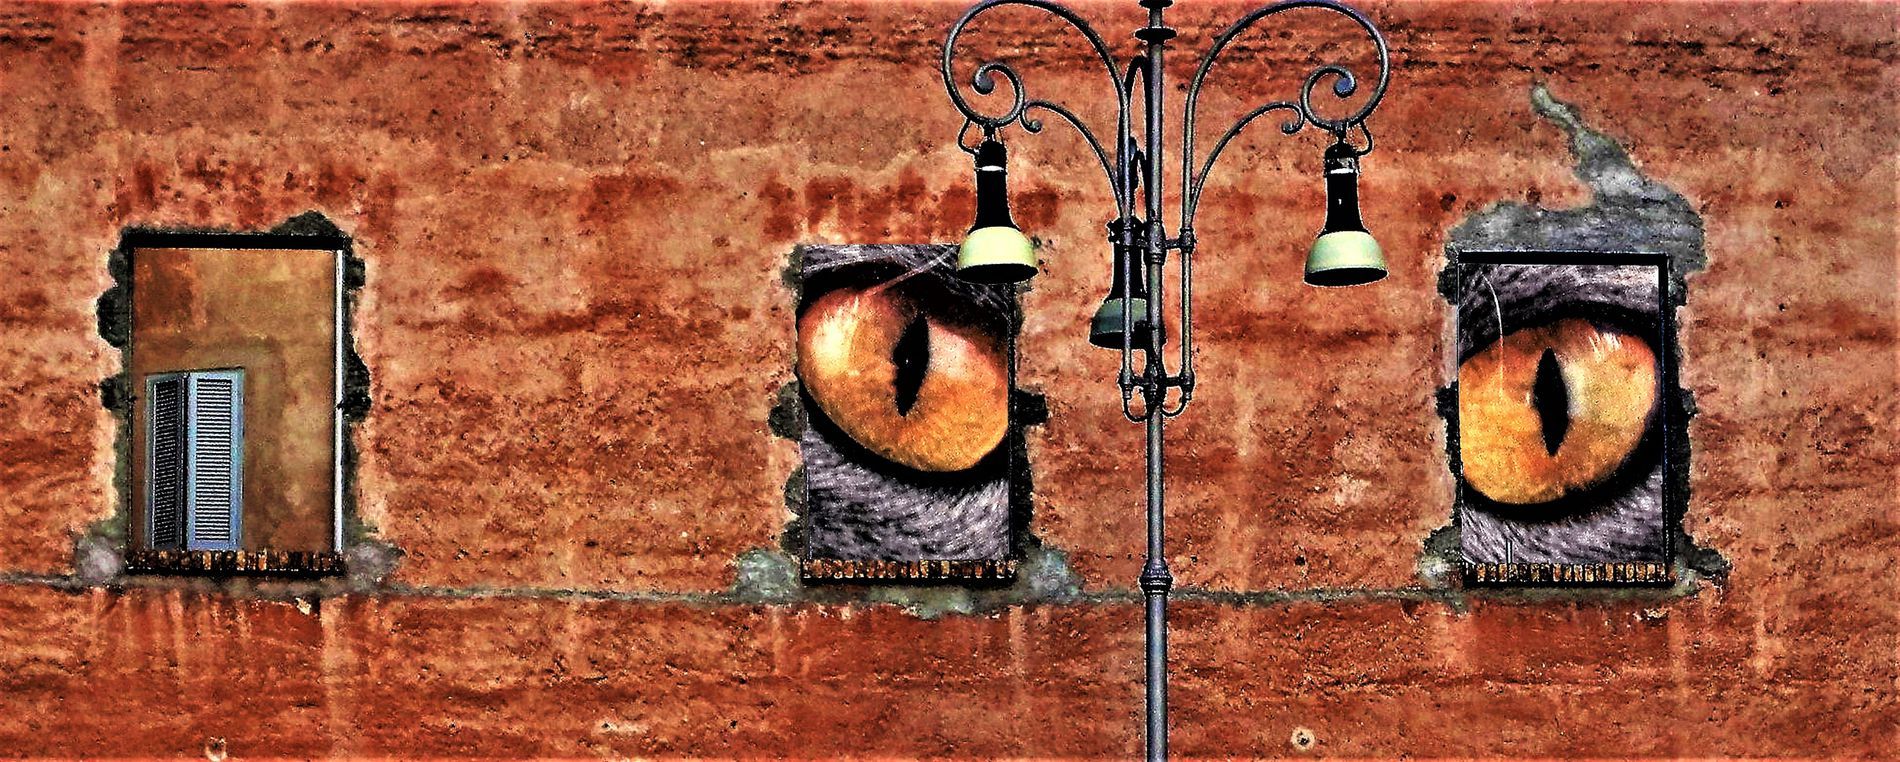
Street Eyes
A surreal street view shows a textured red wall where two large, intense cat eyes stare from window frames beside a traditional lamppost.
Eye-level medium shot features a unique facade on a rough red wall. Flanking an ornate street lamp, two window openings display large, intense cat eyes, creating a striking surreal effect beside a normal window.
Labels: Architecture, Building, Wall, Brick, Home Decor, Lamp, Art, Painting, Face, Head, Person, Lighting, Corrosion, Rust, Lamp post, ART Window